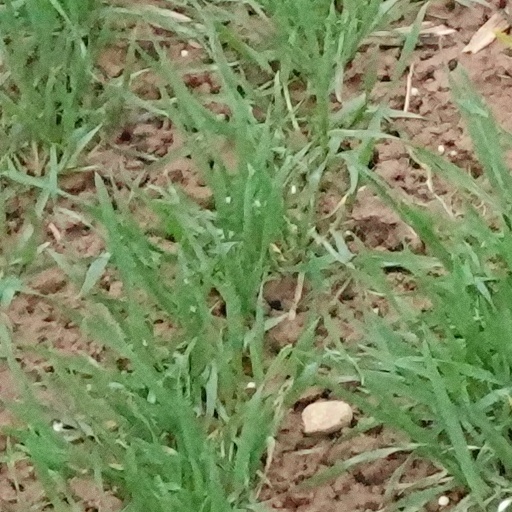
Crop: wheat